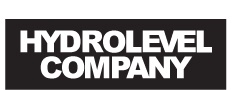
VXTC | 120V PROG FEEDER W/METER&STRAI | Hydrolevel
VXTC Hydrolevel 120V Programmable Feeder with Meter & Strainer The VXTC Hydrolevel 120V Programmable Feeder with Meter & Strainer is an industrial-grade device designed to control and manage water levels in a wide range of applications. Manufactured by Hydrolevel, a leading name in fluid level control systems, this feeder offers precise monitoring, programming, and reliable performance. Key Features: - 120V operation for convenient integration - Programmable control for customized water level management - Integrated meter for accurate water level monitoring - Built-in strainer to prevent debris and impurities from entering the system - Rugged construction for demanding industrial environments Benefits: - Automates water level maintenance, saving time and labor - Provides precise level control, enhancing efficiency and reducing water waste - Protects equipment from dry running, prolonging lifespan - Prevents clogging and ensures optimal flow Applications: - Industrial cooling towers - Boilers and steam generators - Condensers and heat exchangers - Reservoirs and tanks - Water treatment systems Shop now at our HVAC supply store for the best prices and fast shipping on the VXTC Hydrolevel 120V Programmable Feeder with Meter & Strainer. We offer a wide selection of industrial fluid level control solutions to meet your specific needs! Resources
Brand: Hydrolevel
Category: Hardware > Hardware Pumps > Home Appliance Pumps > Drain Pumps